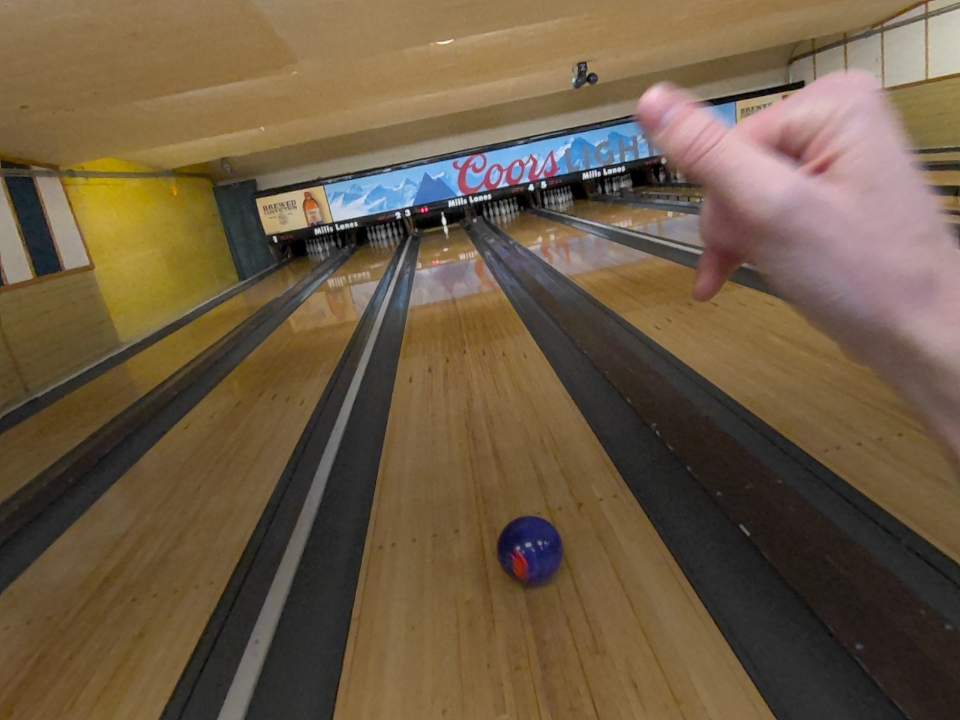
Object: bowling_ball